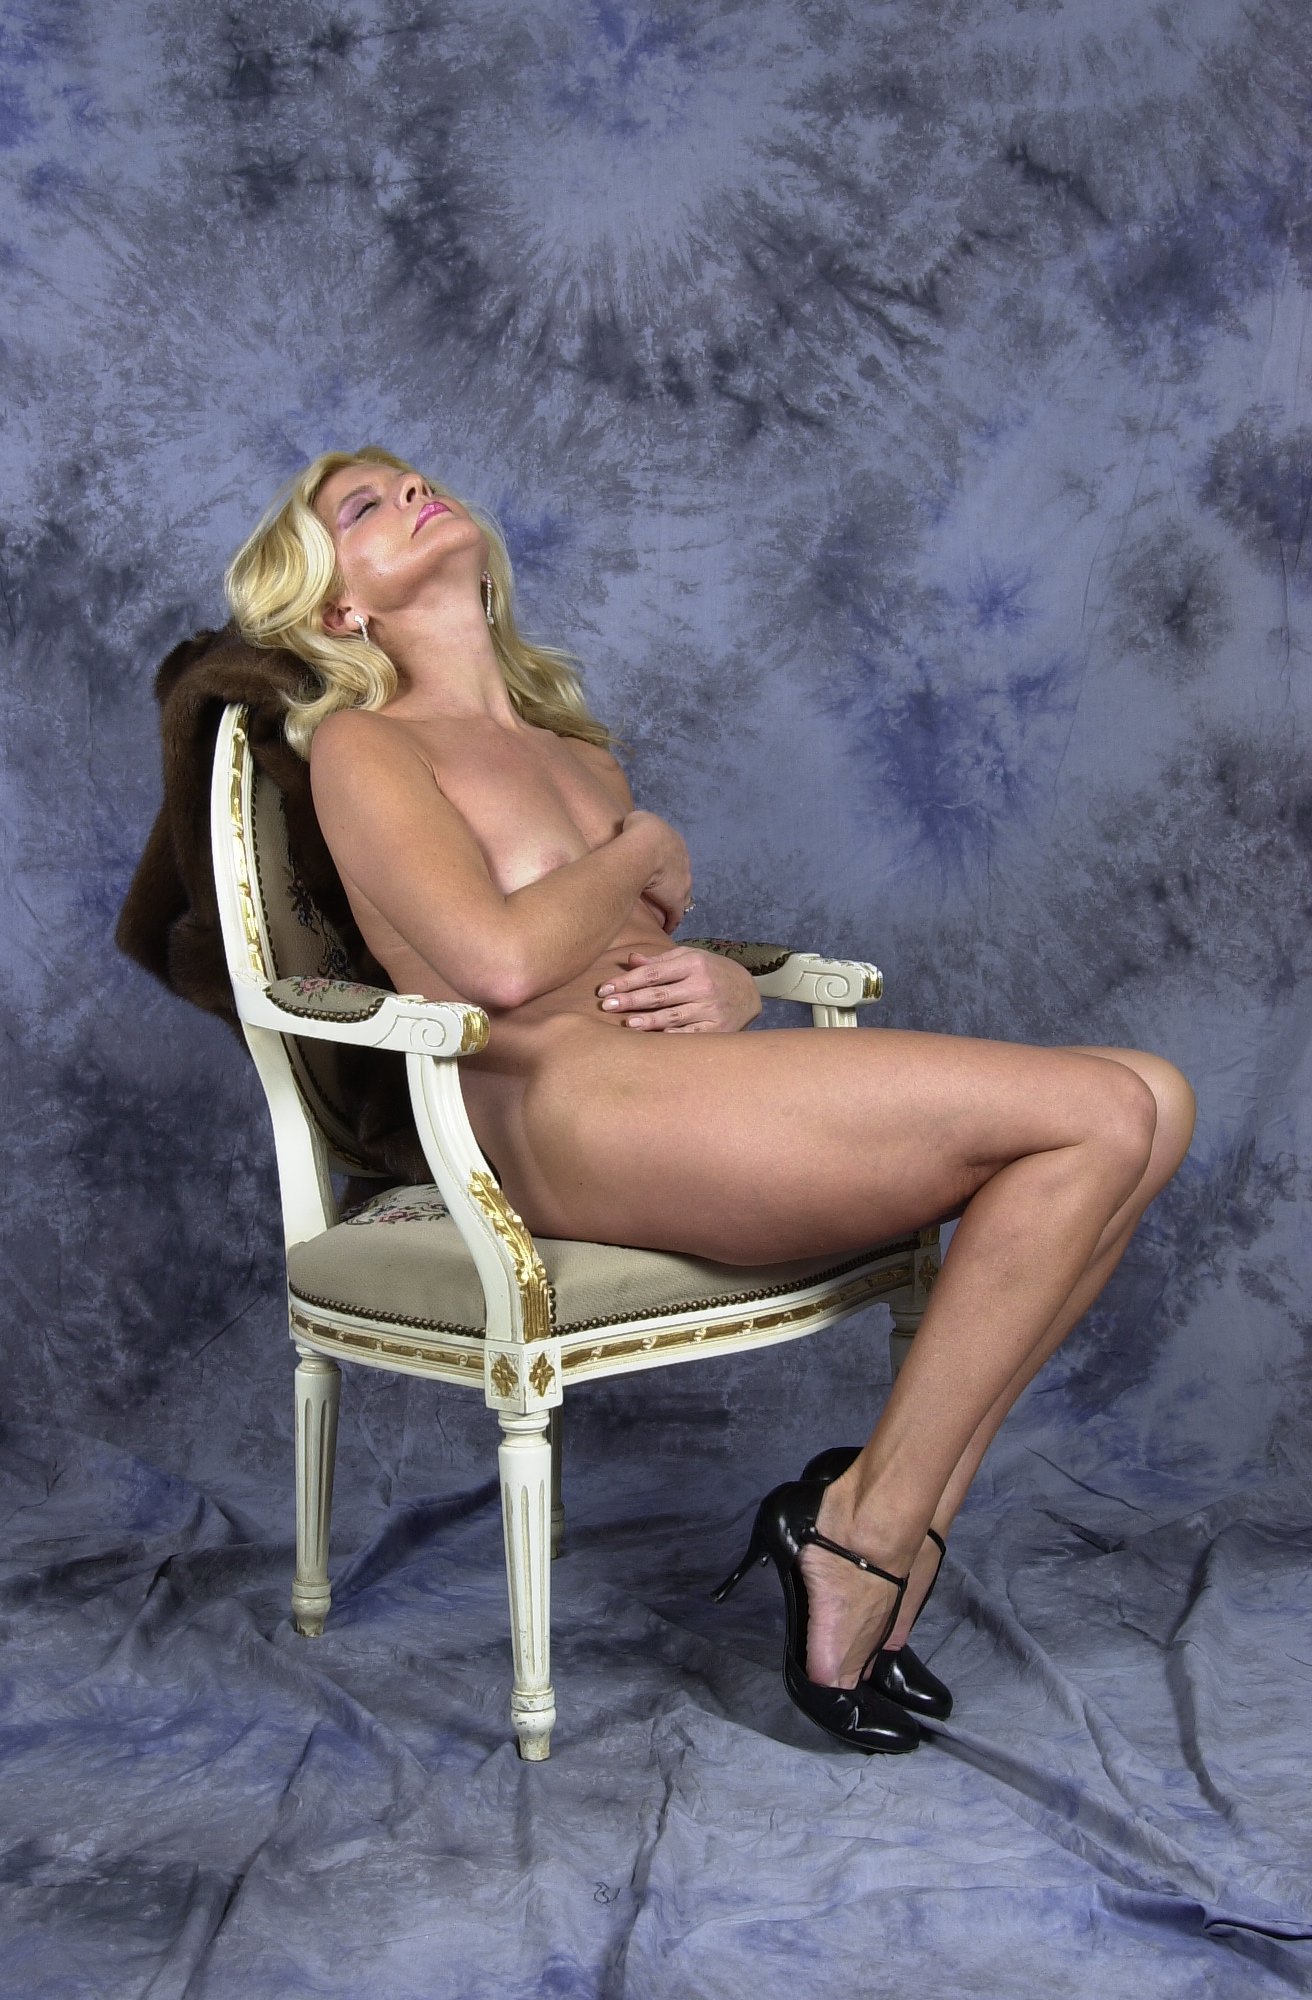
sexy, nude, woman, hair, joint, head, hand, hairstyle, arm, furniture, leg, flash photography, human body, dress, chair, comfort, thigh, knee, art, long hair, beauty, human leg, foot, fashion design, blond, art model, brown hair, wood, sitting, electric blue, sandal, illustration, leisure, high heels, room, photo shoot, fun, eyewear, toe, lingerie